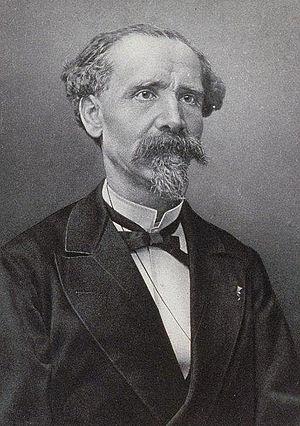
Gustave Bleicher. 1890. Bibliothèque nationale et universitaire de Strasbourg
Gustave-Marie Bleicher, né le 16 décembre 1838 à Colmar et mort assassiné le 8 juin 1901 à Nancy, est un biologiste et un géologue français.